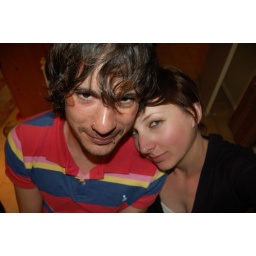
me and johnny in castle hill